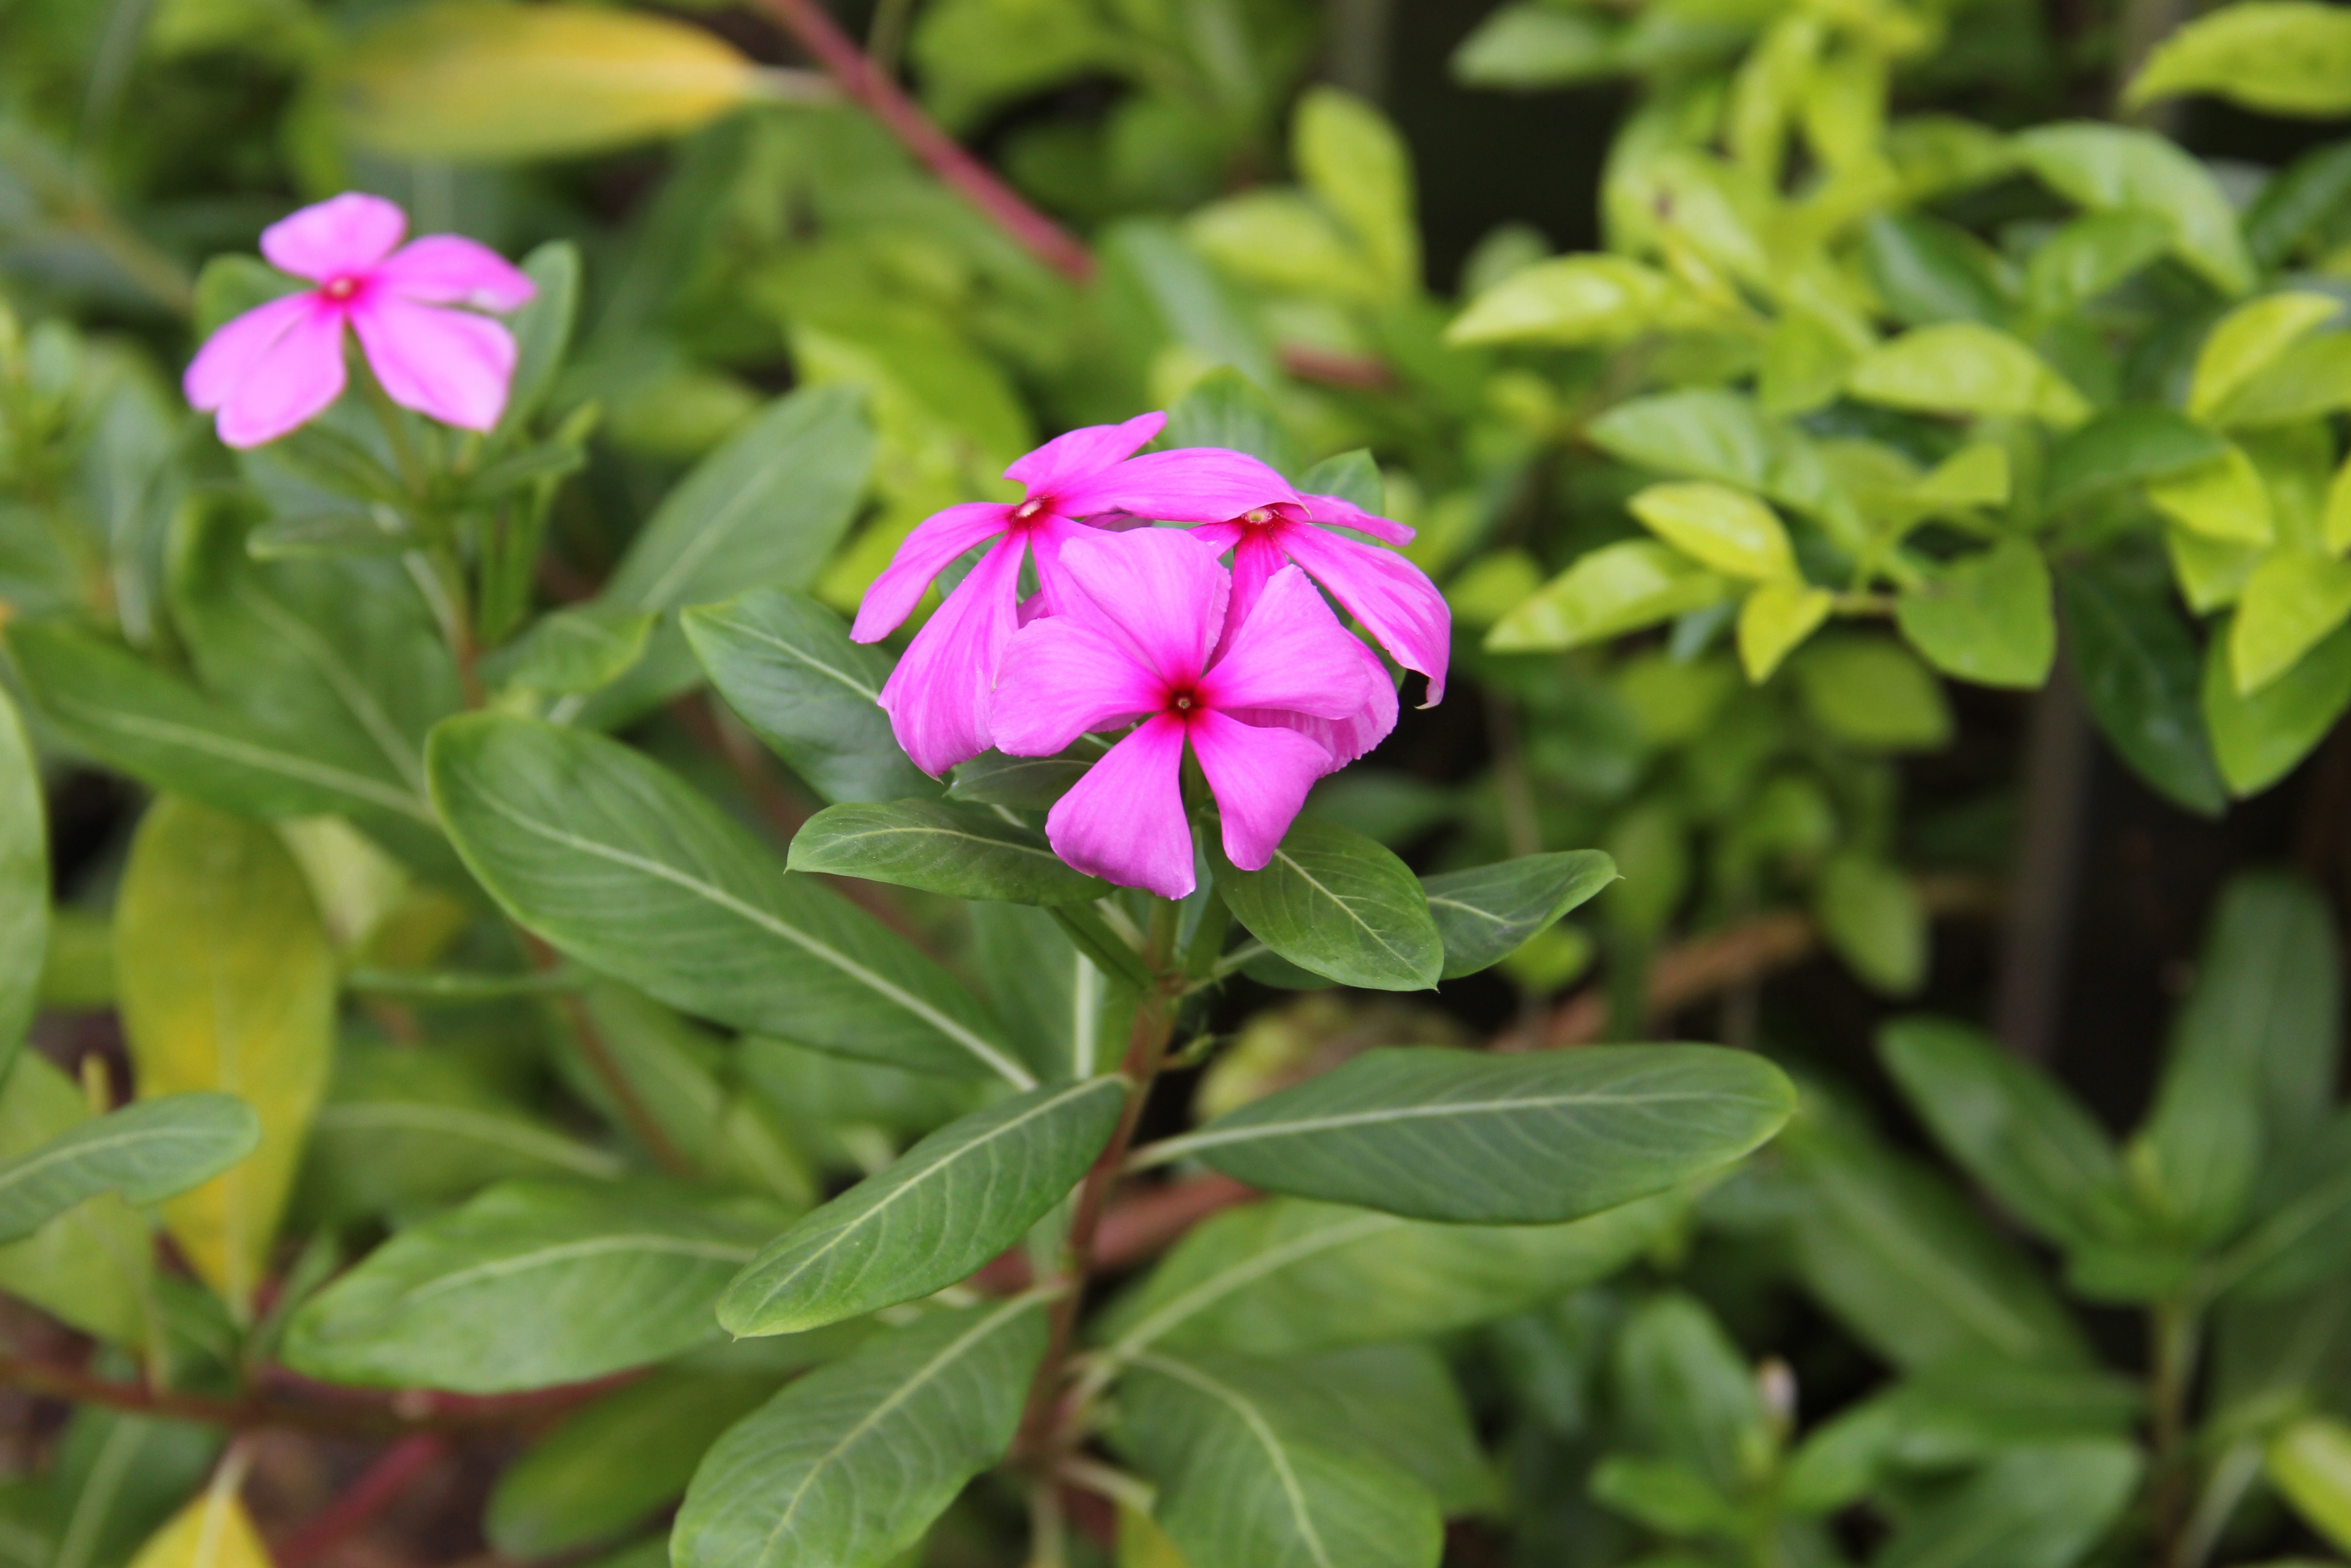
plant, flower, green, natural, botany, flora, flowers, shrub, flowering plant, blooming flowers, catharanthus roseus, showy flowers, annual plant, land plant